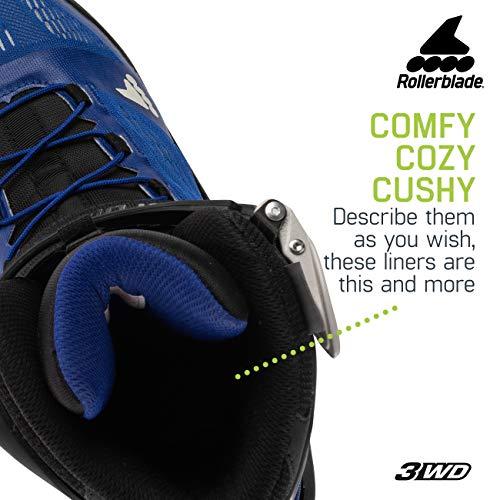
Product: Rollerblade Macroblade 100 3WD Womens Adult Fitness Inline Skate, Violet Blue and Cool Grey, Performance Inline Skates
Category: Sports & Outdoors | Outdoor Recreation | Skates, Skateboards & Scooters | Inline & Roller Skating | Inline Skates
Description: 3 WHEEL DRIVE 3WD HIGH PERFORMANCE - Increased lateral support for faster skating and enhanced stability while training.
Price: $175.22
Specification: Item Weight:         10 pounds    |Shipping Weight: 8.8 pounds (View shipping rates and policies)|ASIN: B07GWT396S|Item model number: 079545009E4|    #999    in Inline & Roller Skating Equipment